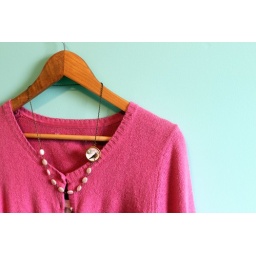
Pretty pink oval glass pearls with a pink birdie and nest under an acrylic bubble.